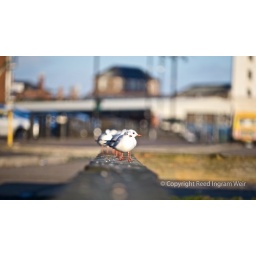
The segals standing in a queue at the fish quay.